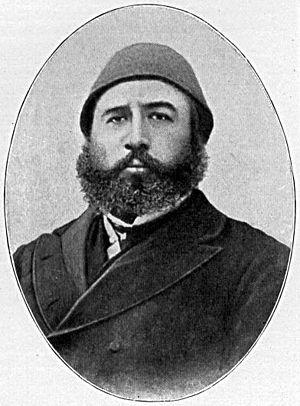
Mustafa Fazıl Pacha était un prince ottoman égyptien appartenant à la dynastie de Méhémet Ali, fondée par son grand-père, Méhémet Ali, qui gouverne l'Égypte de 1805 à 1848.